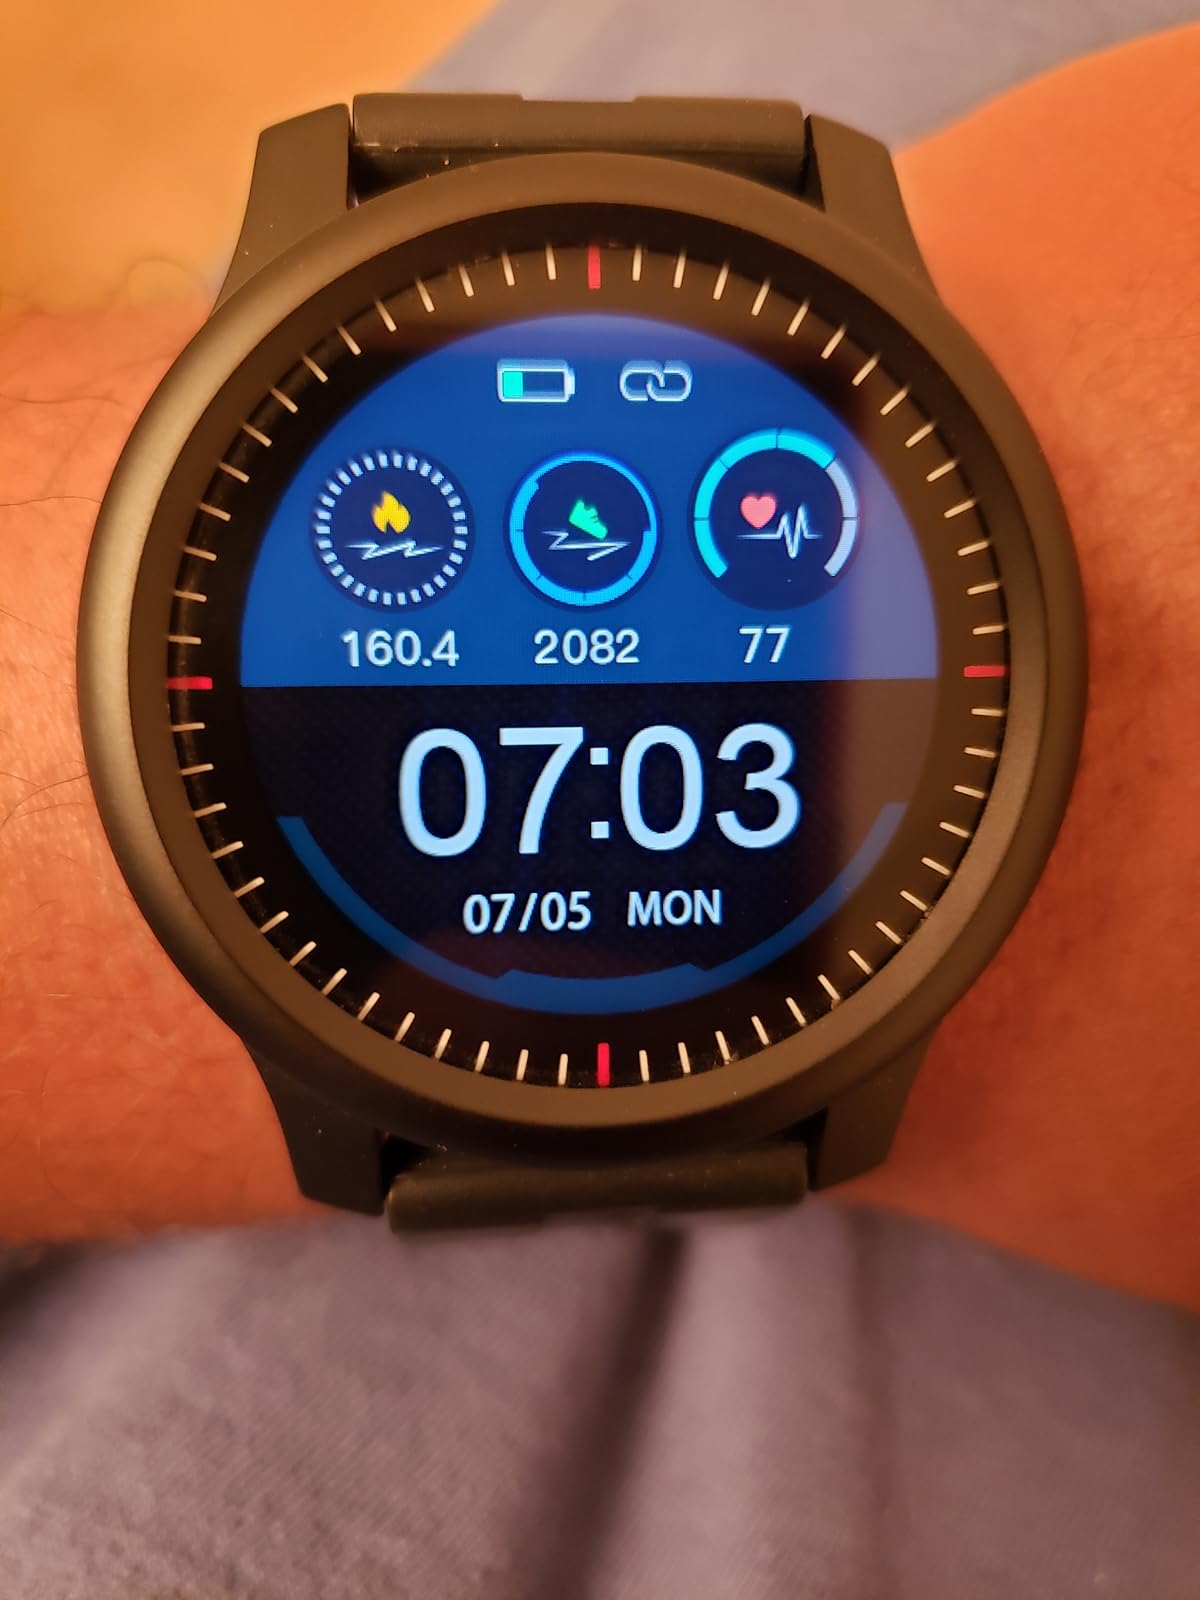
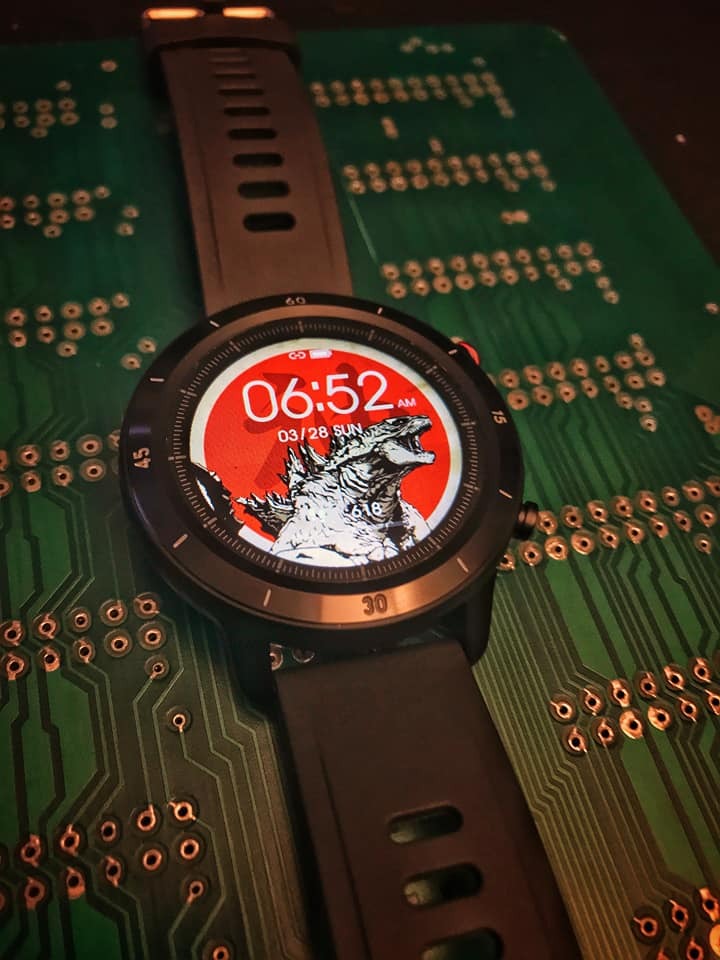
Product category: smartwatch
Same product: no